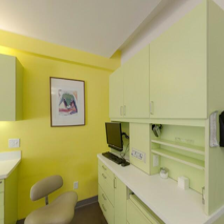
Label: streetView